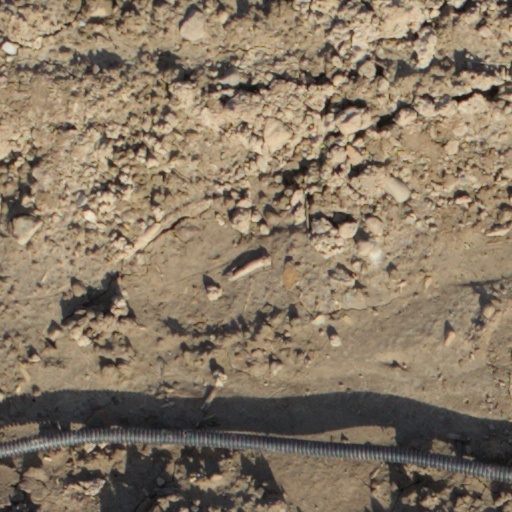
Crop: wheat